William Tegg

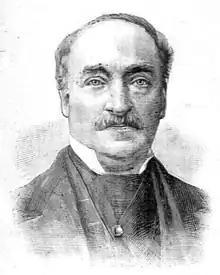
Portrait of William Tegg

The son of Thomas Tegg, he was born in Cheapside, London. After being articled to an engraver, he was taken into his father's prolific publishing and bookselling business, and took it over when his father died in 1845. He sold off stock, however, as required by Thomas Tegg's will, and carried on at a smaller scale.